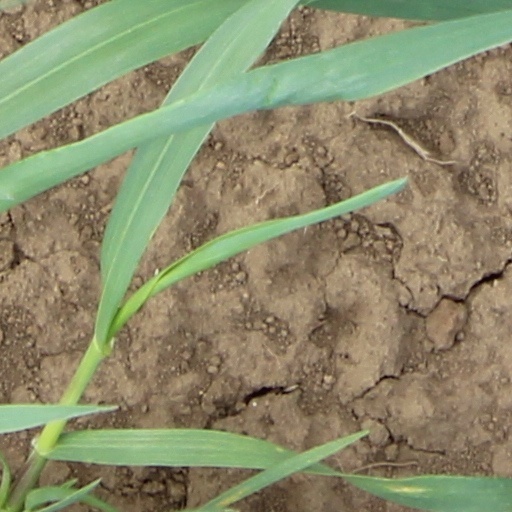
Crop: wheat